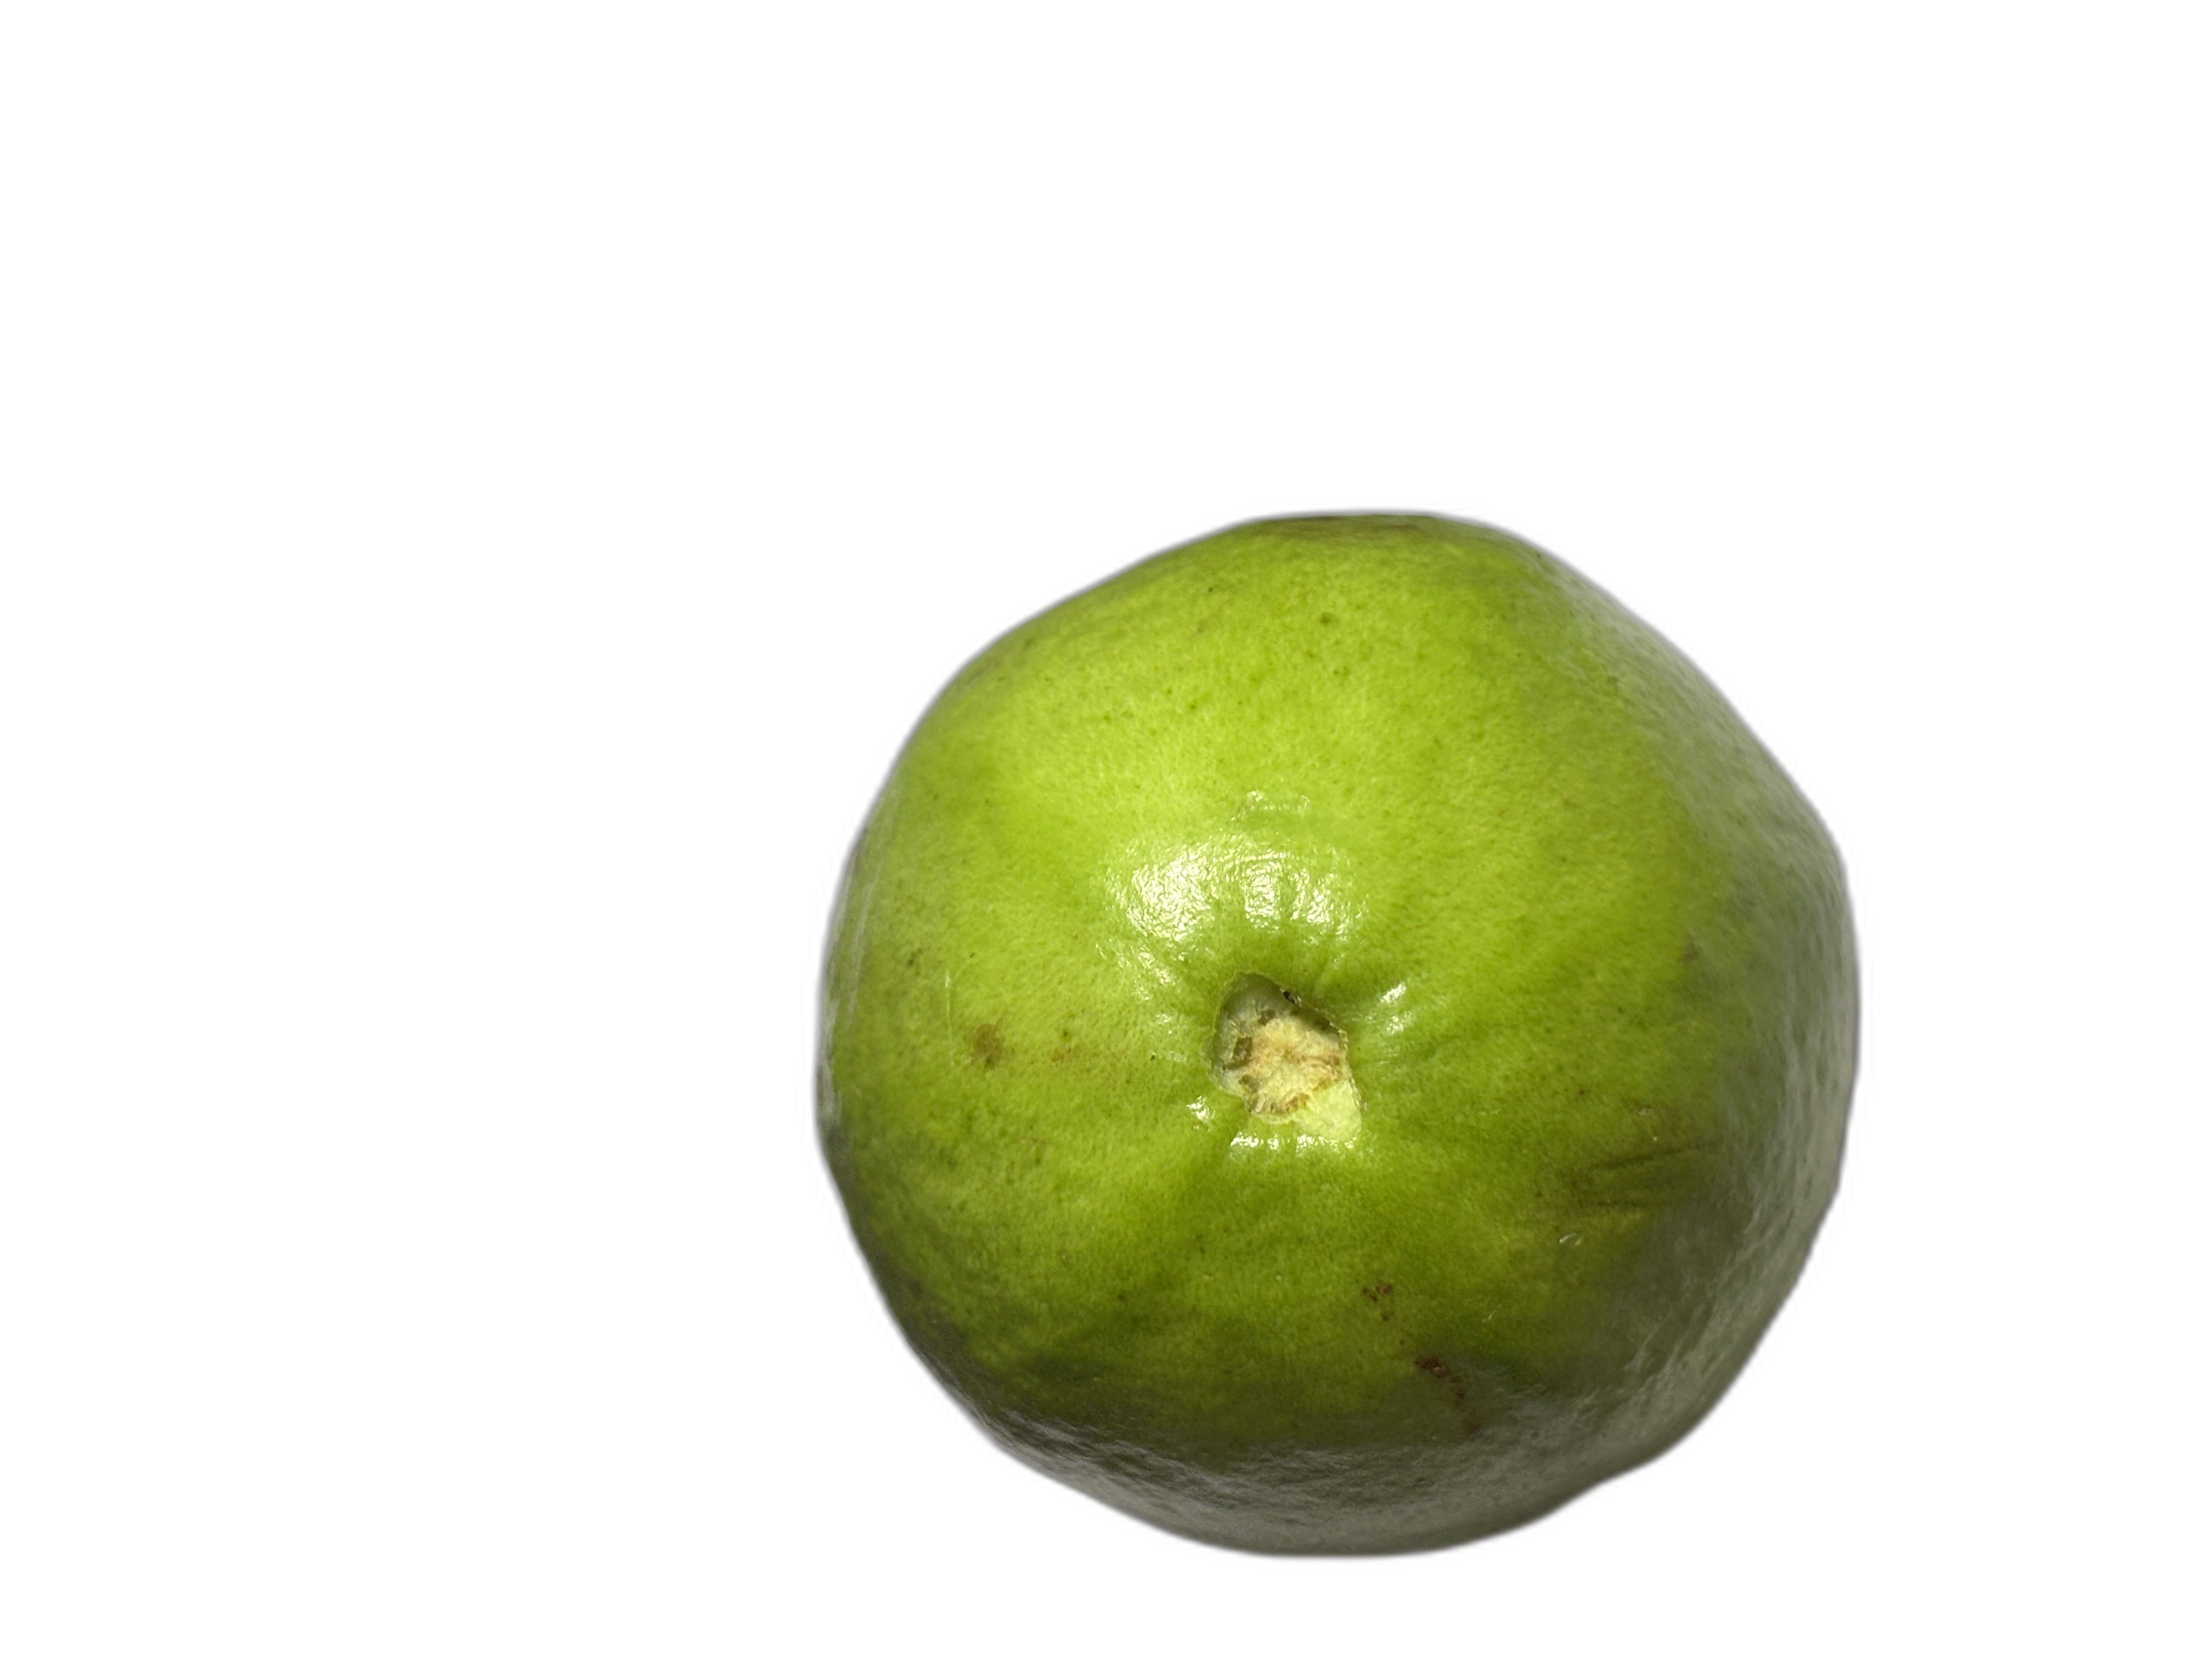
Plant part: fruit
Disease: Healthy